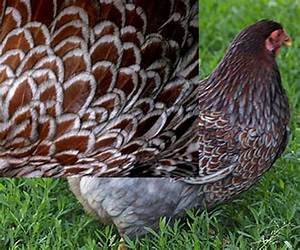
Label: chicken